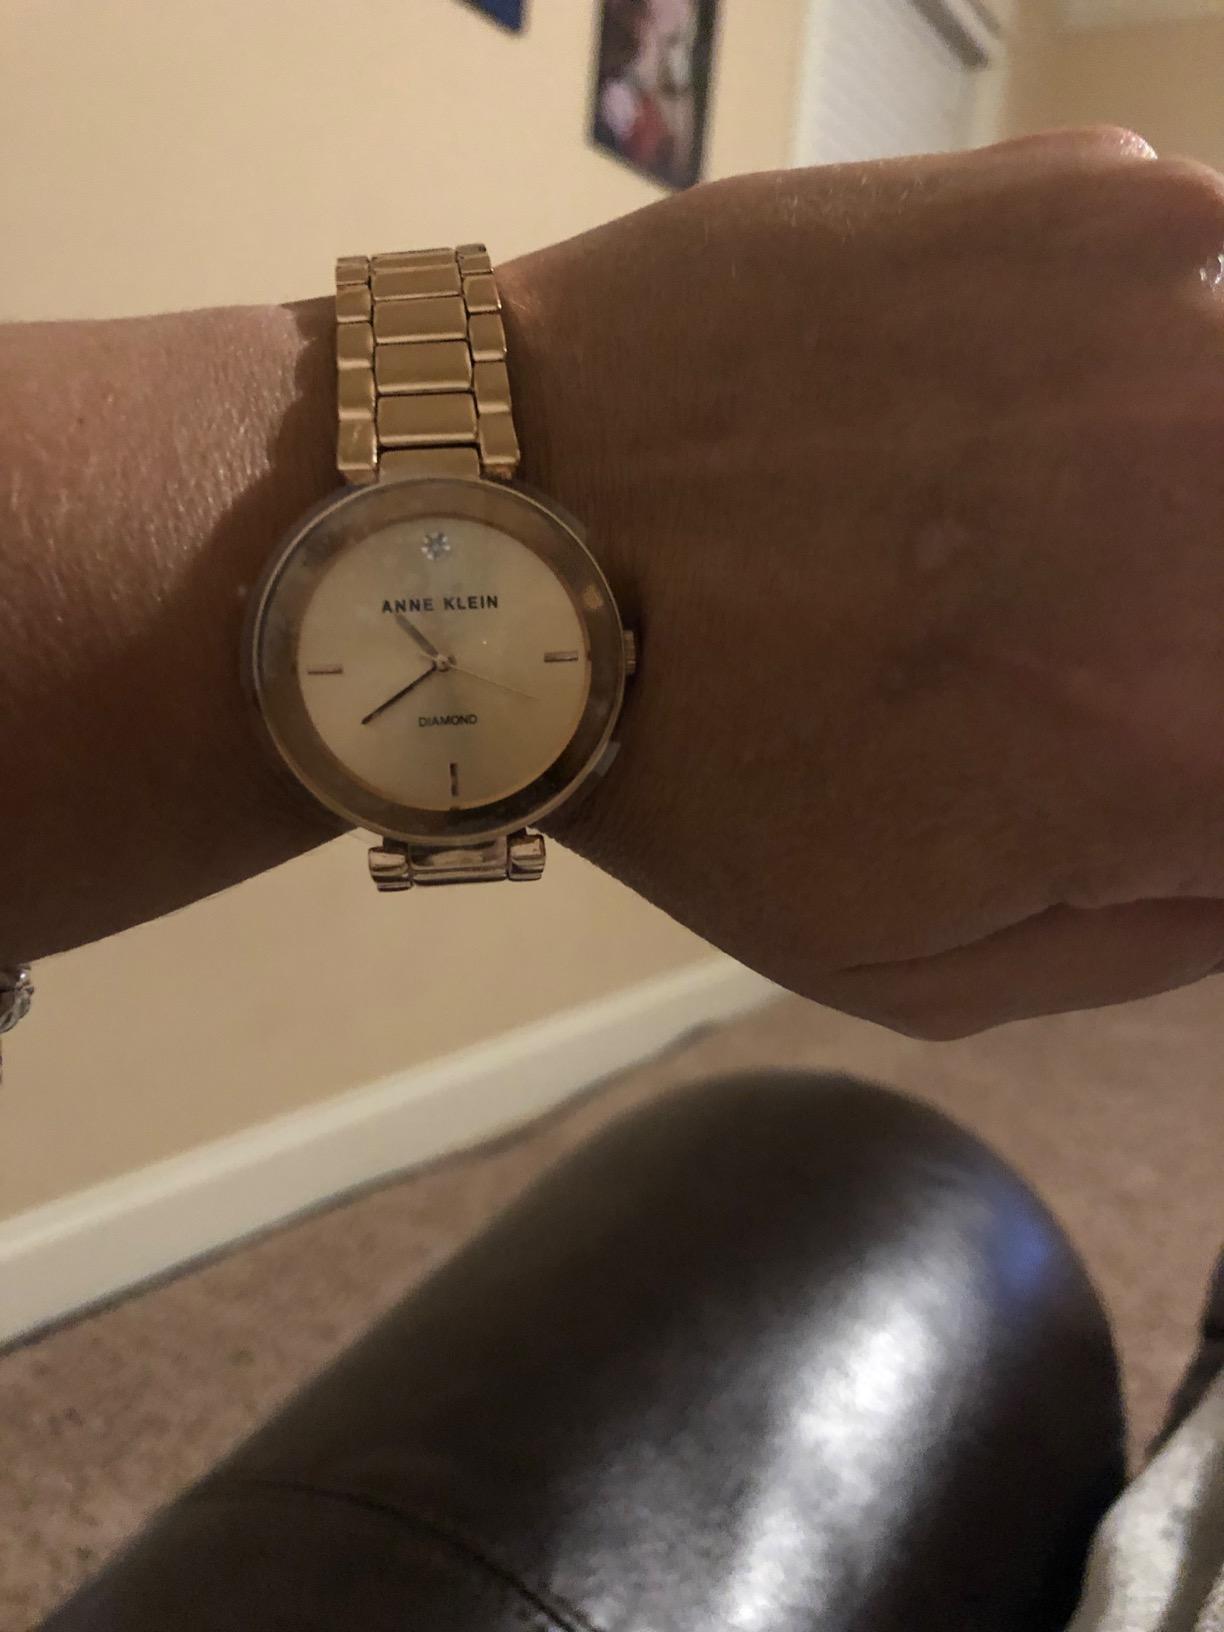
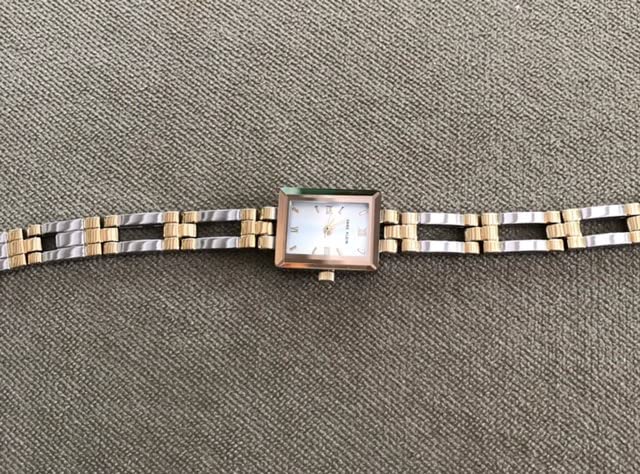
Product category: accessories_watch
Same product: no